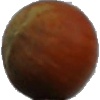
Label: nut_forest